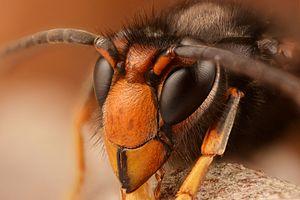
Le frelon asiatique ou frelon à pattes jaunes est une espèce d'insecte hyménoptère de la famille des Vespidae, de la sous-famille des Vespinae et du genre Vespa. L'espèce est originaire d'Asie, avec une vaste aire de répartition dans des zones au climat tropical ou continental.